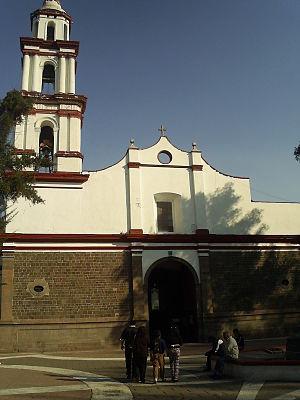
Cet article recense les cathédrales du Mexique.